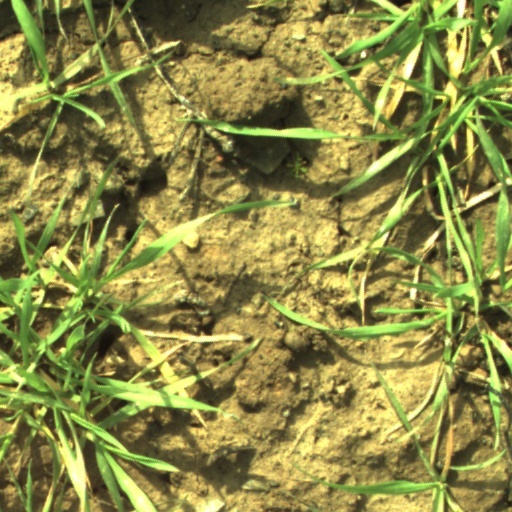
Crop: wheat